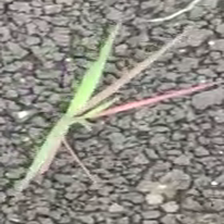
Weed species: Digitaria_SP_(Digitaria Sanguinalis )